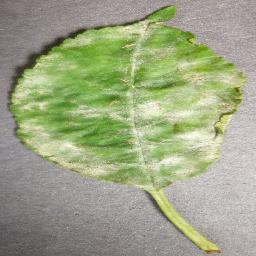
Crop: cherry
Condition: (including_sour)_powdery_mildew